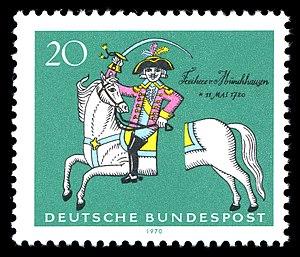
Karl Friedrich Hieronymus, baron de Münchhausen est un officier, mercenaire à la solde de l'armée russe né le 11 mai 1720 à Bodenwerder et mort le 22 février 1797 dans la même ville. Le récit romancé de ses exploits en a fait un des héros les plus populaires de la littérature allemande.